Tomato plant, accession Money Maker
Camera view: bottom (45 deg); turntable rotation: 90 degrees
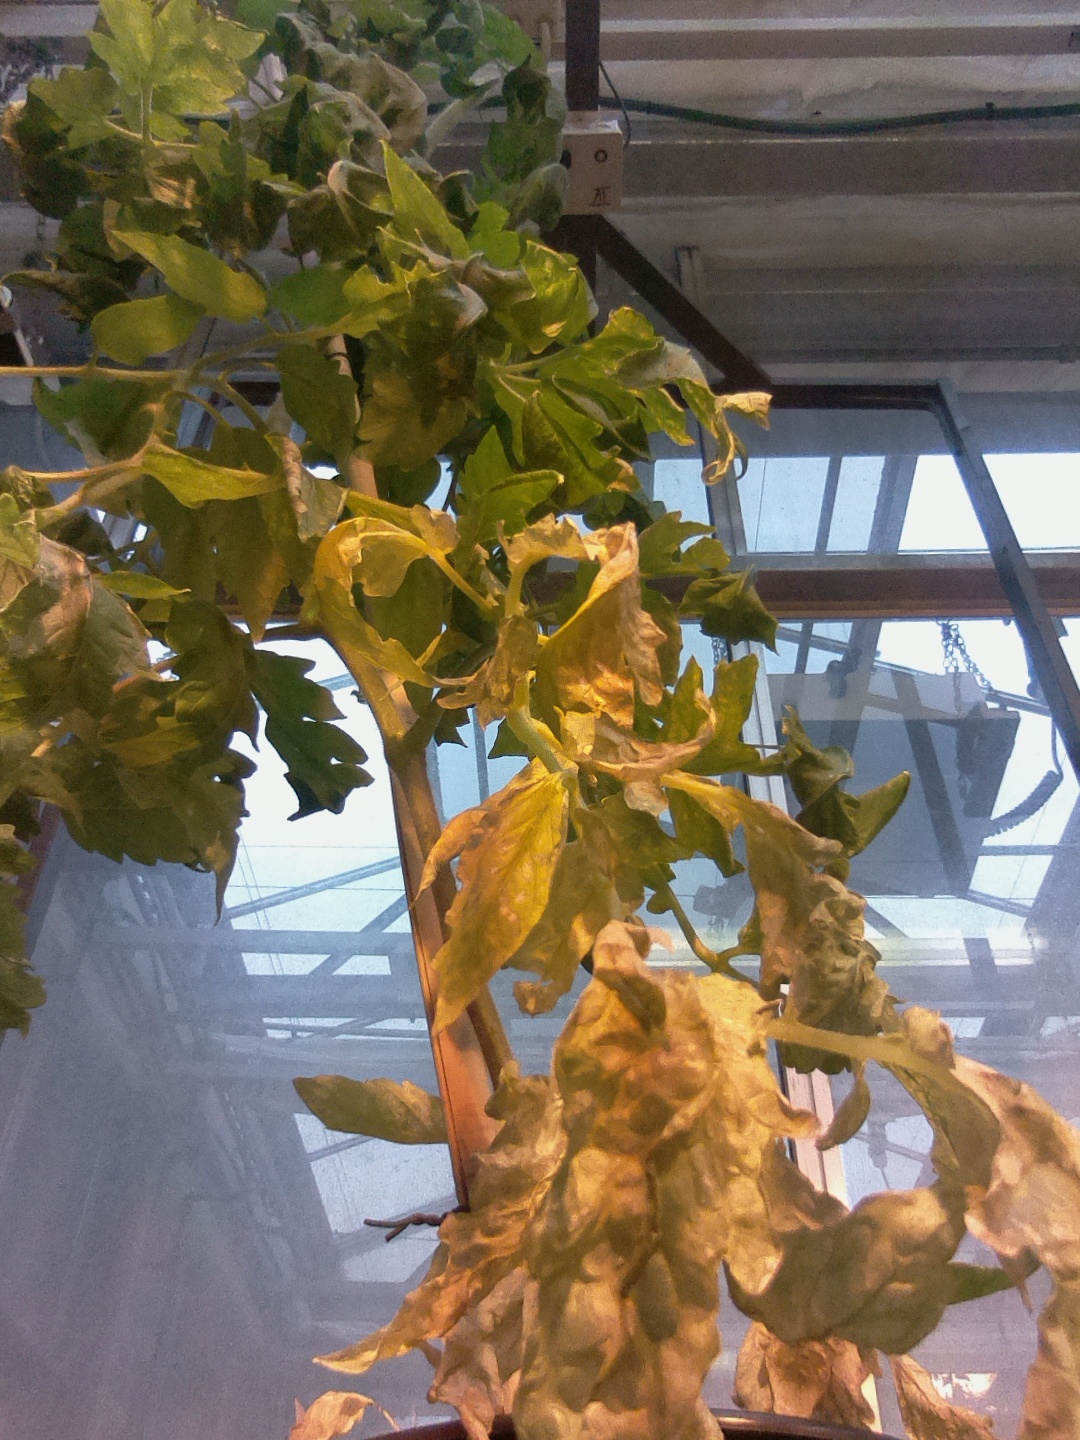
BBCH growth stage 72: 20%-30% of final fruit size